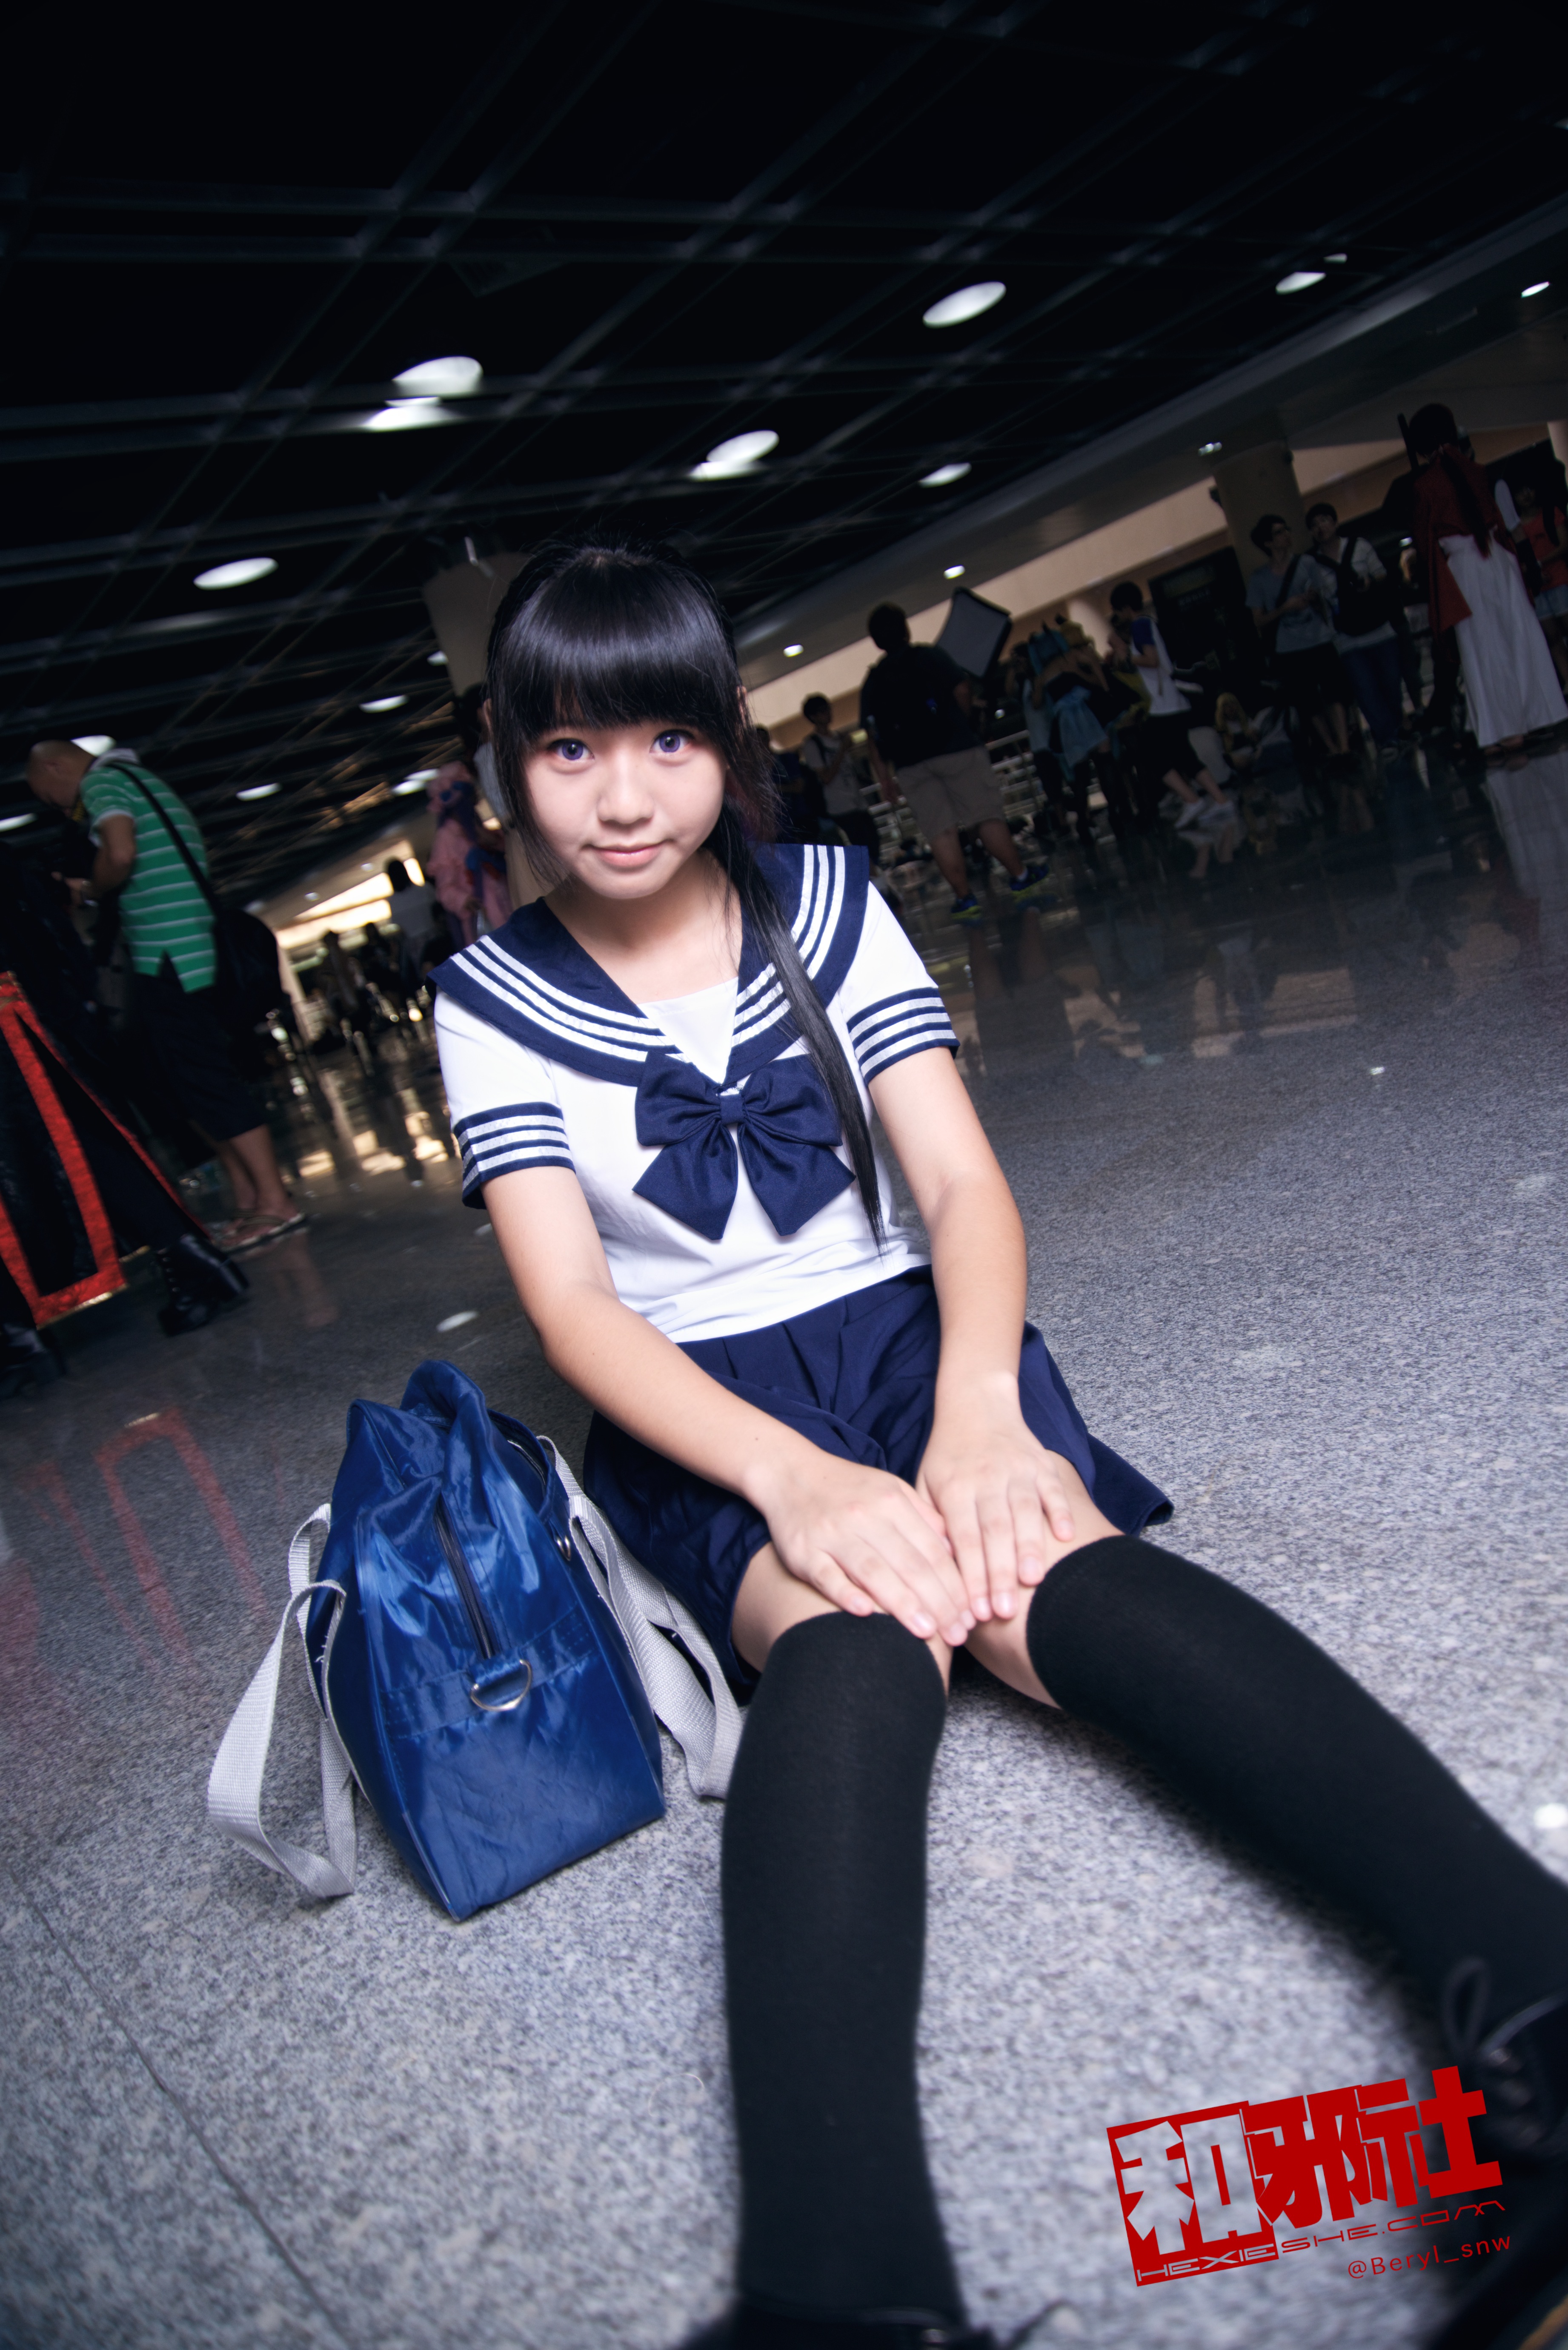
girl, cute, leg, model, fashion, clothing, lady, cosplay, girls, canton, costume, china, anime, comic, comiccon, guangzhou, acg, cos